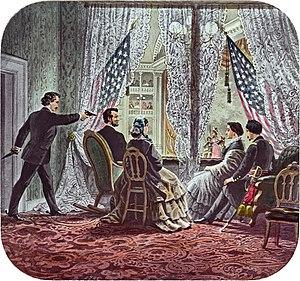
L’assassinat d'Abraham Lincoln a eu lieu le 14 avril 1865 à Washington. Le seizième président des États-Unis, Abraham Lincoln, est tué par balle alors qu'il assiste à la représentation de la pièce de Tom Taylor, Our American Cousin, au théâtre Ford en compagnie de son épouse et de deux invités. L'assassin de Lincoln, l'acteur et sympathisant de la cause confédérée John Wilkes Booth, a recruté plusieurs complices, dont Lewis Powell et George Atzerodt, qu'il a chargé d'assassiner respectivement le secrétaire d'État William H. Seward et le vice-président Andrew Johnson. Par ce triple meurtre, Booth espère créer le chaos et renverser le gouvernement de l'Union. Malgré la mort de Lincoln, son complot échoue : Powell agresse Seward, mais ce dernier se remet de ses blessures, et Atzerodt, pris de panique, s'enfuit de Washington sans avoir vu Johnson.